Volkswagen Kübelwagen

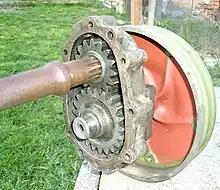
Two-gear reduction (15:21 teeth) portal hub of the VW Type 82 Kübel

When the German military took delivery of the first vehicles, it immediately put them to the test on- and off-road in snow and ice to test their capability at handling European winters. Several four-wheel-drive vehicles were used as reference points. The two-wheel-drive "Kübelwagen" surprised even those who had been a part of its development, as it easily out-performed the other vehicles in nearly every test. Most notably, thanks to its smooth, flat underbody, the "Kübel" would propel itself much like a motorised sled when the wheels sank into sand, snow, or mud, allowing it to follow tracked vehicles with remarkable tenacity.